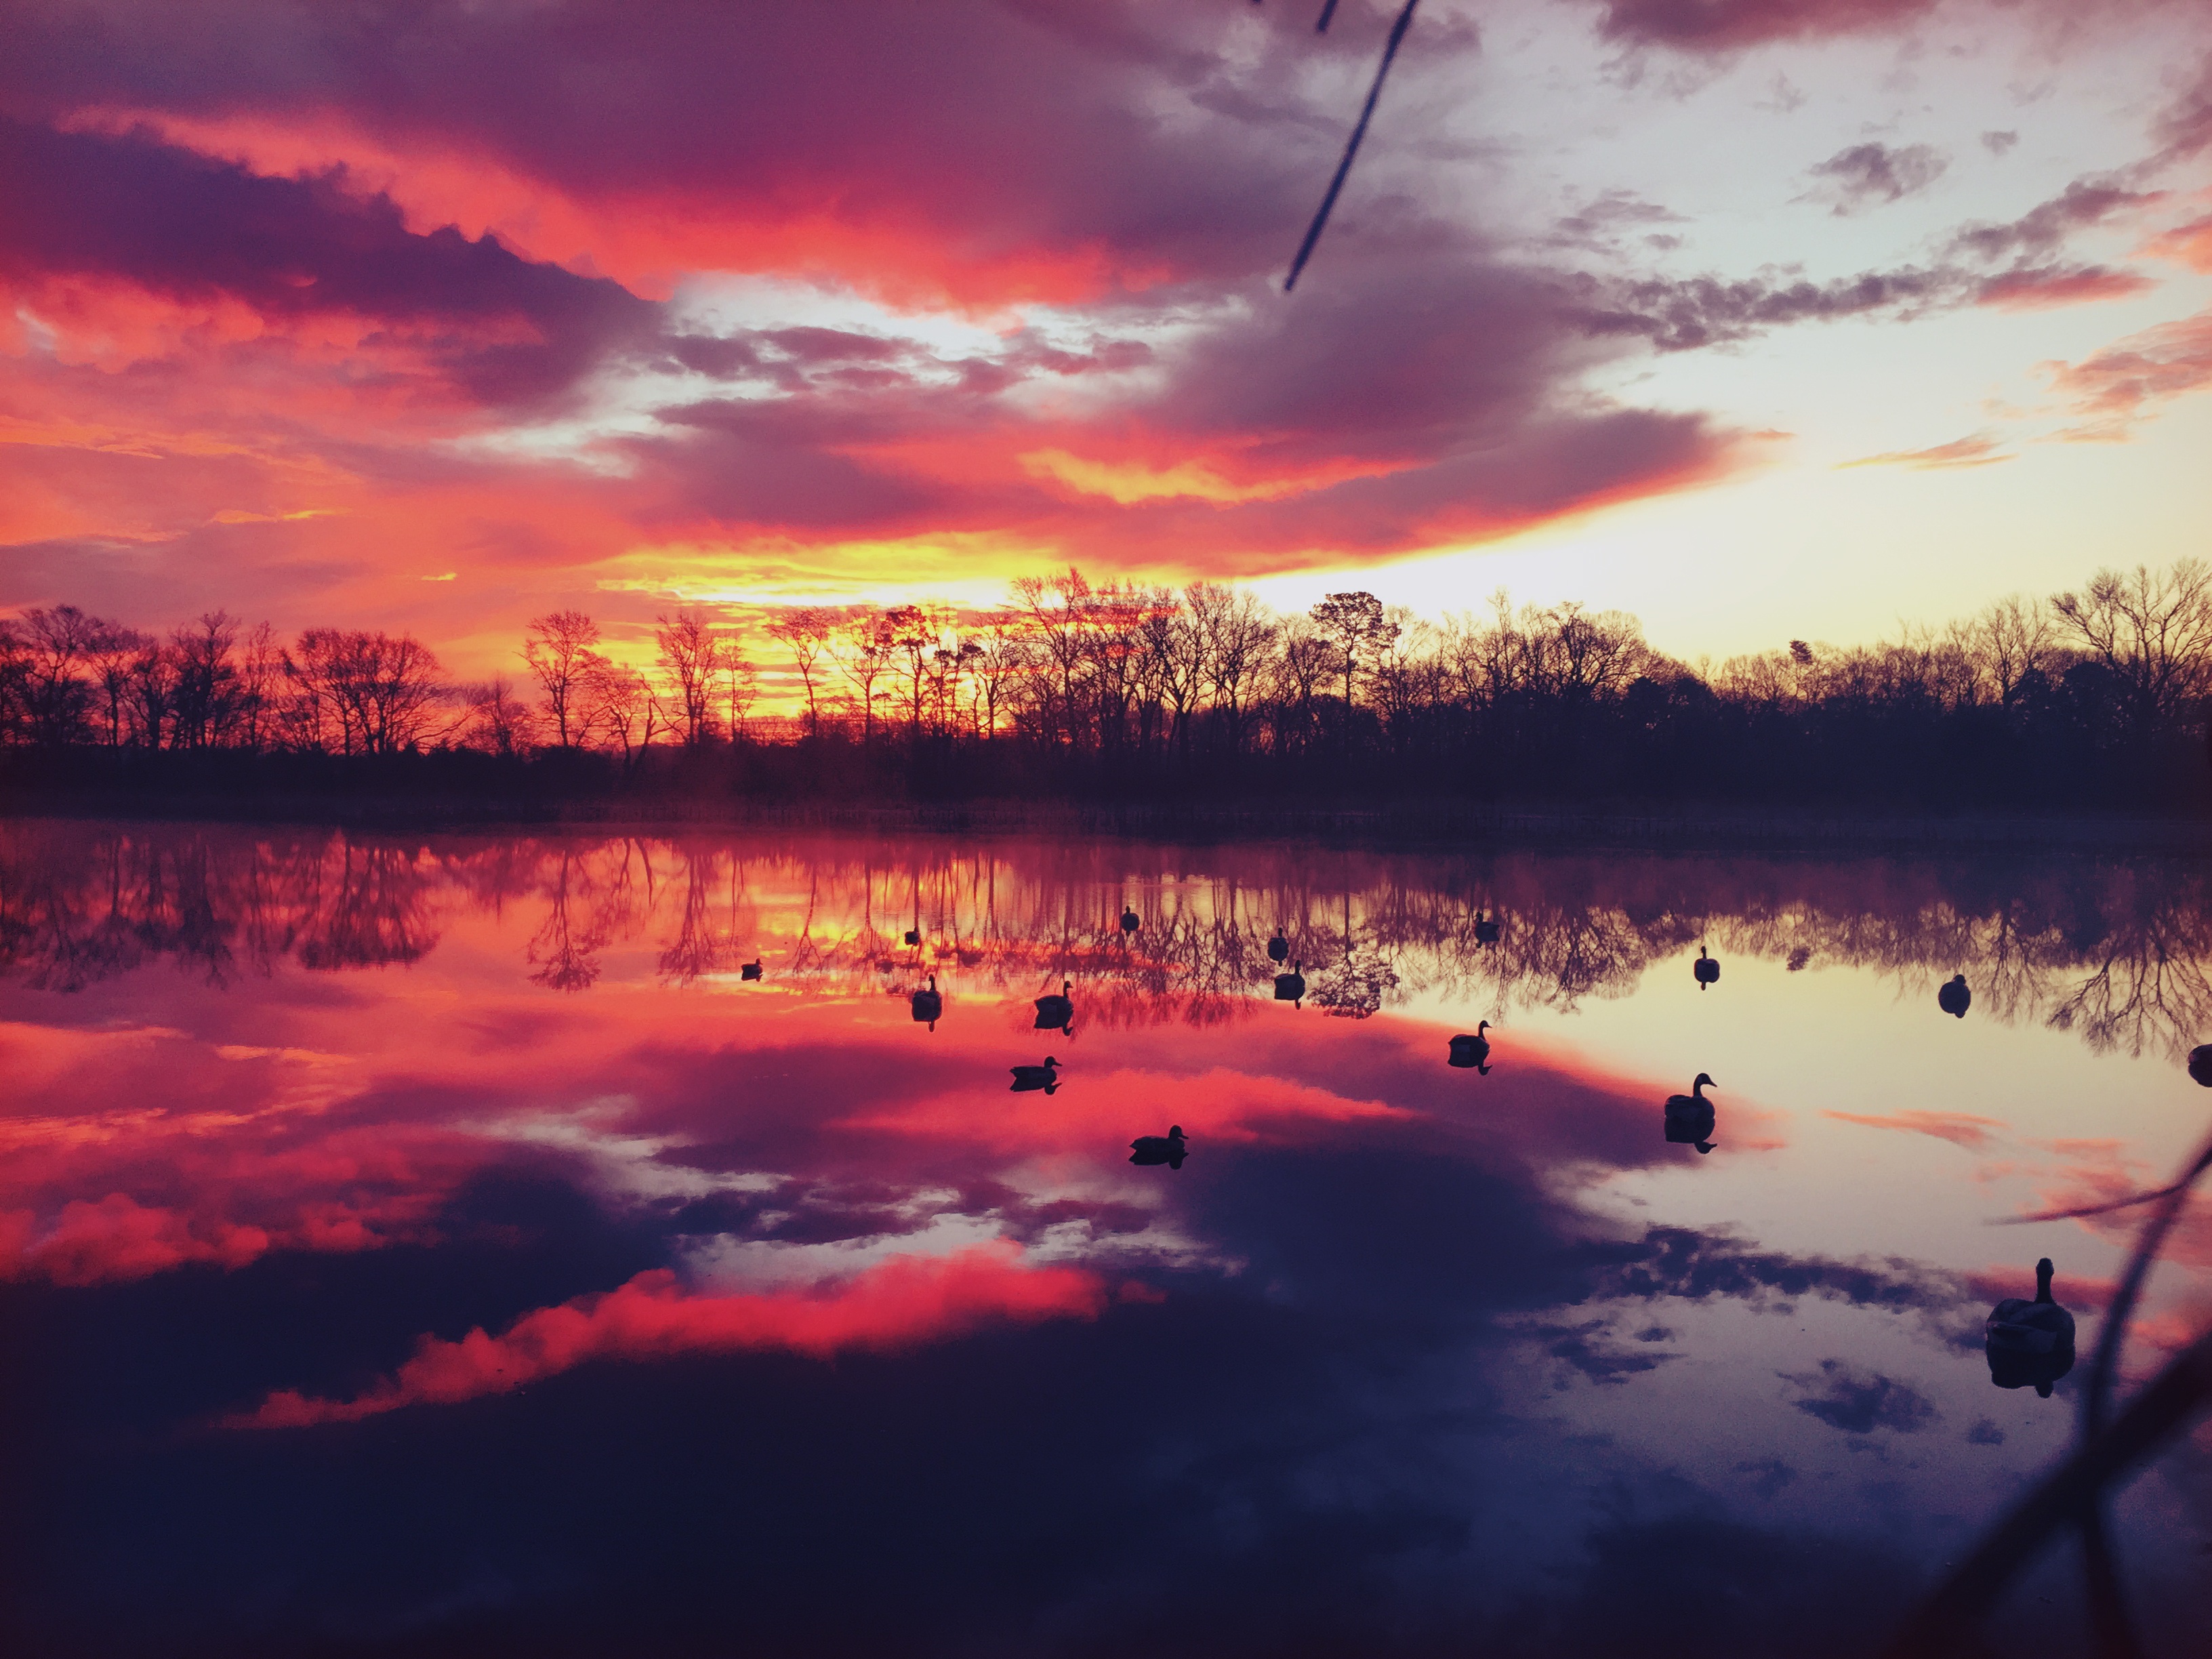
sea, horizon, cloud, sky, sun, sunrise, sunset, sunlight, morning, dawn, atmosphere, dusk, evening, reflection, afterglow, atmospheric phenomenon, red sky at morning